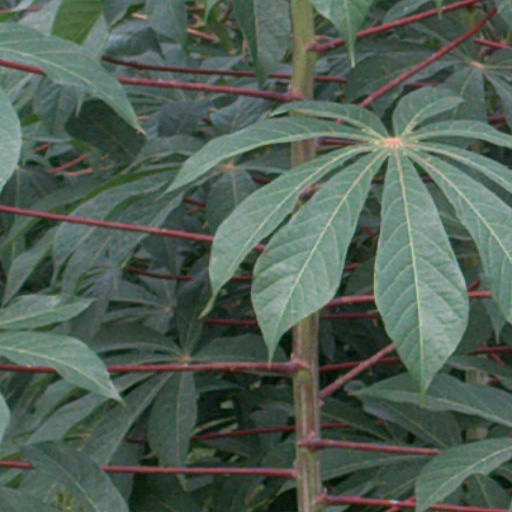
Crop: cassava